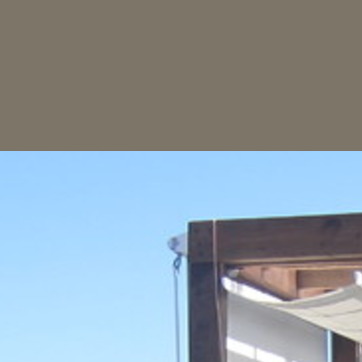
Material: sky